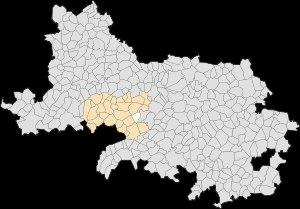
Barly est une commune française située dans le département du Pas-de-Calais en région Hauts-de-France.